Mark Shannon (actor)

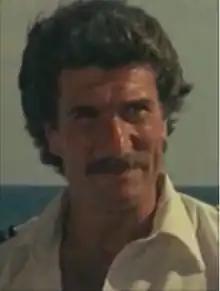
Shannon as Captain Herbier in "Porno Holocaust"

Mark Shannon (born Manlio Cersosimo; 8 December 1939 – 11 May 2018), sometimes also billed as Mark Shanon or Mark Channon, was an Italian pornographic actor active mainly from 1979 to 1988 and cast - often as protagonist - in more than 30 Italian adult films, many of which were produced, lensed and directed by Joe D'Amato. He was the first Italian male protagonist in Italian cinema performing non-simulated sex on screen and has been called the first Italian "pornodivo".